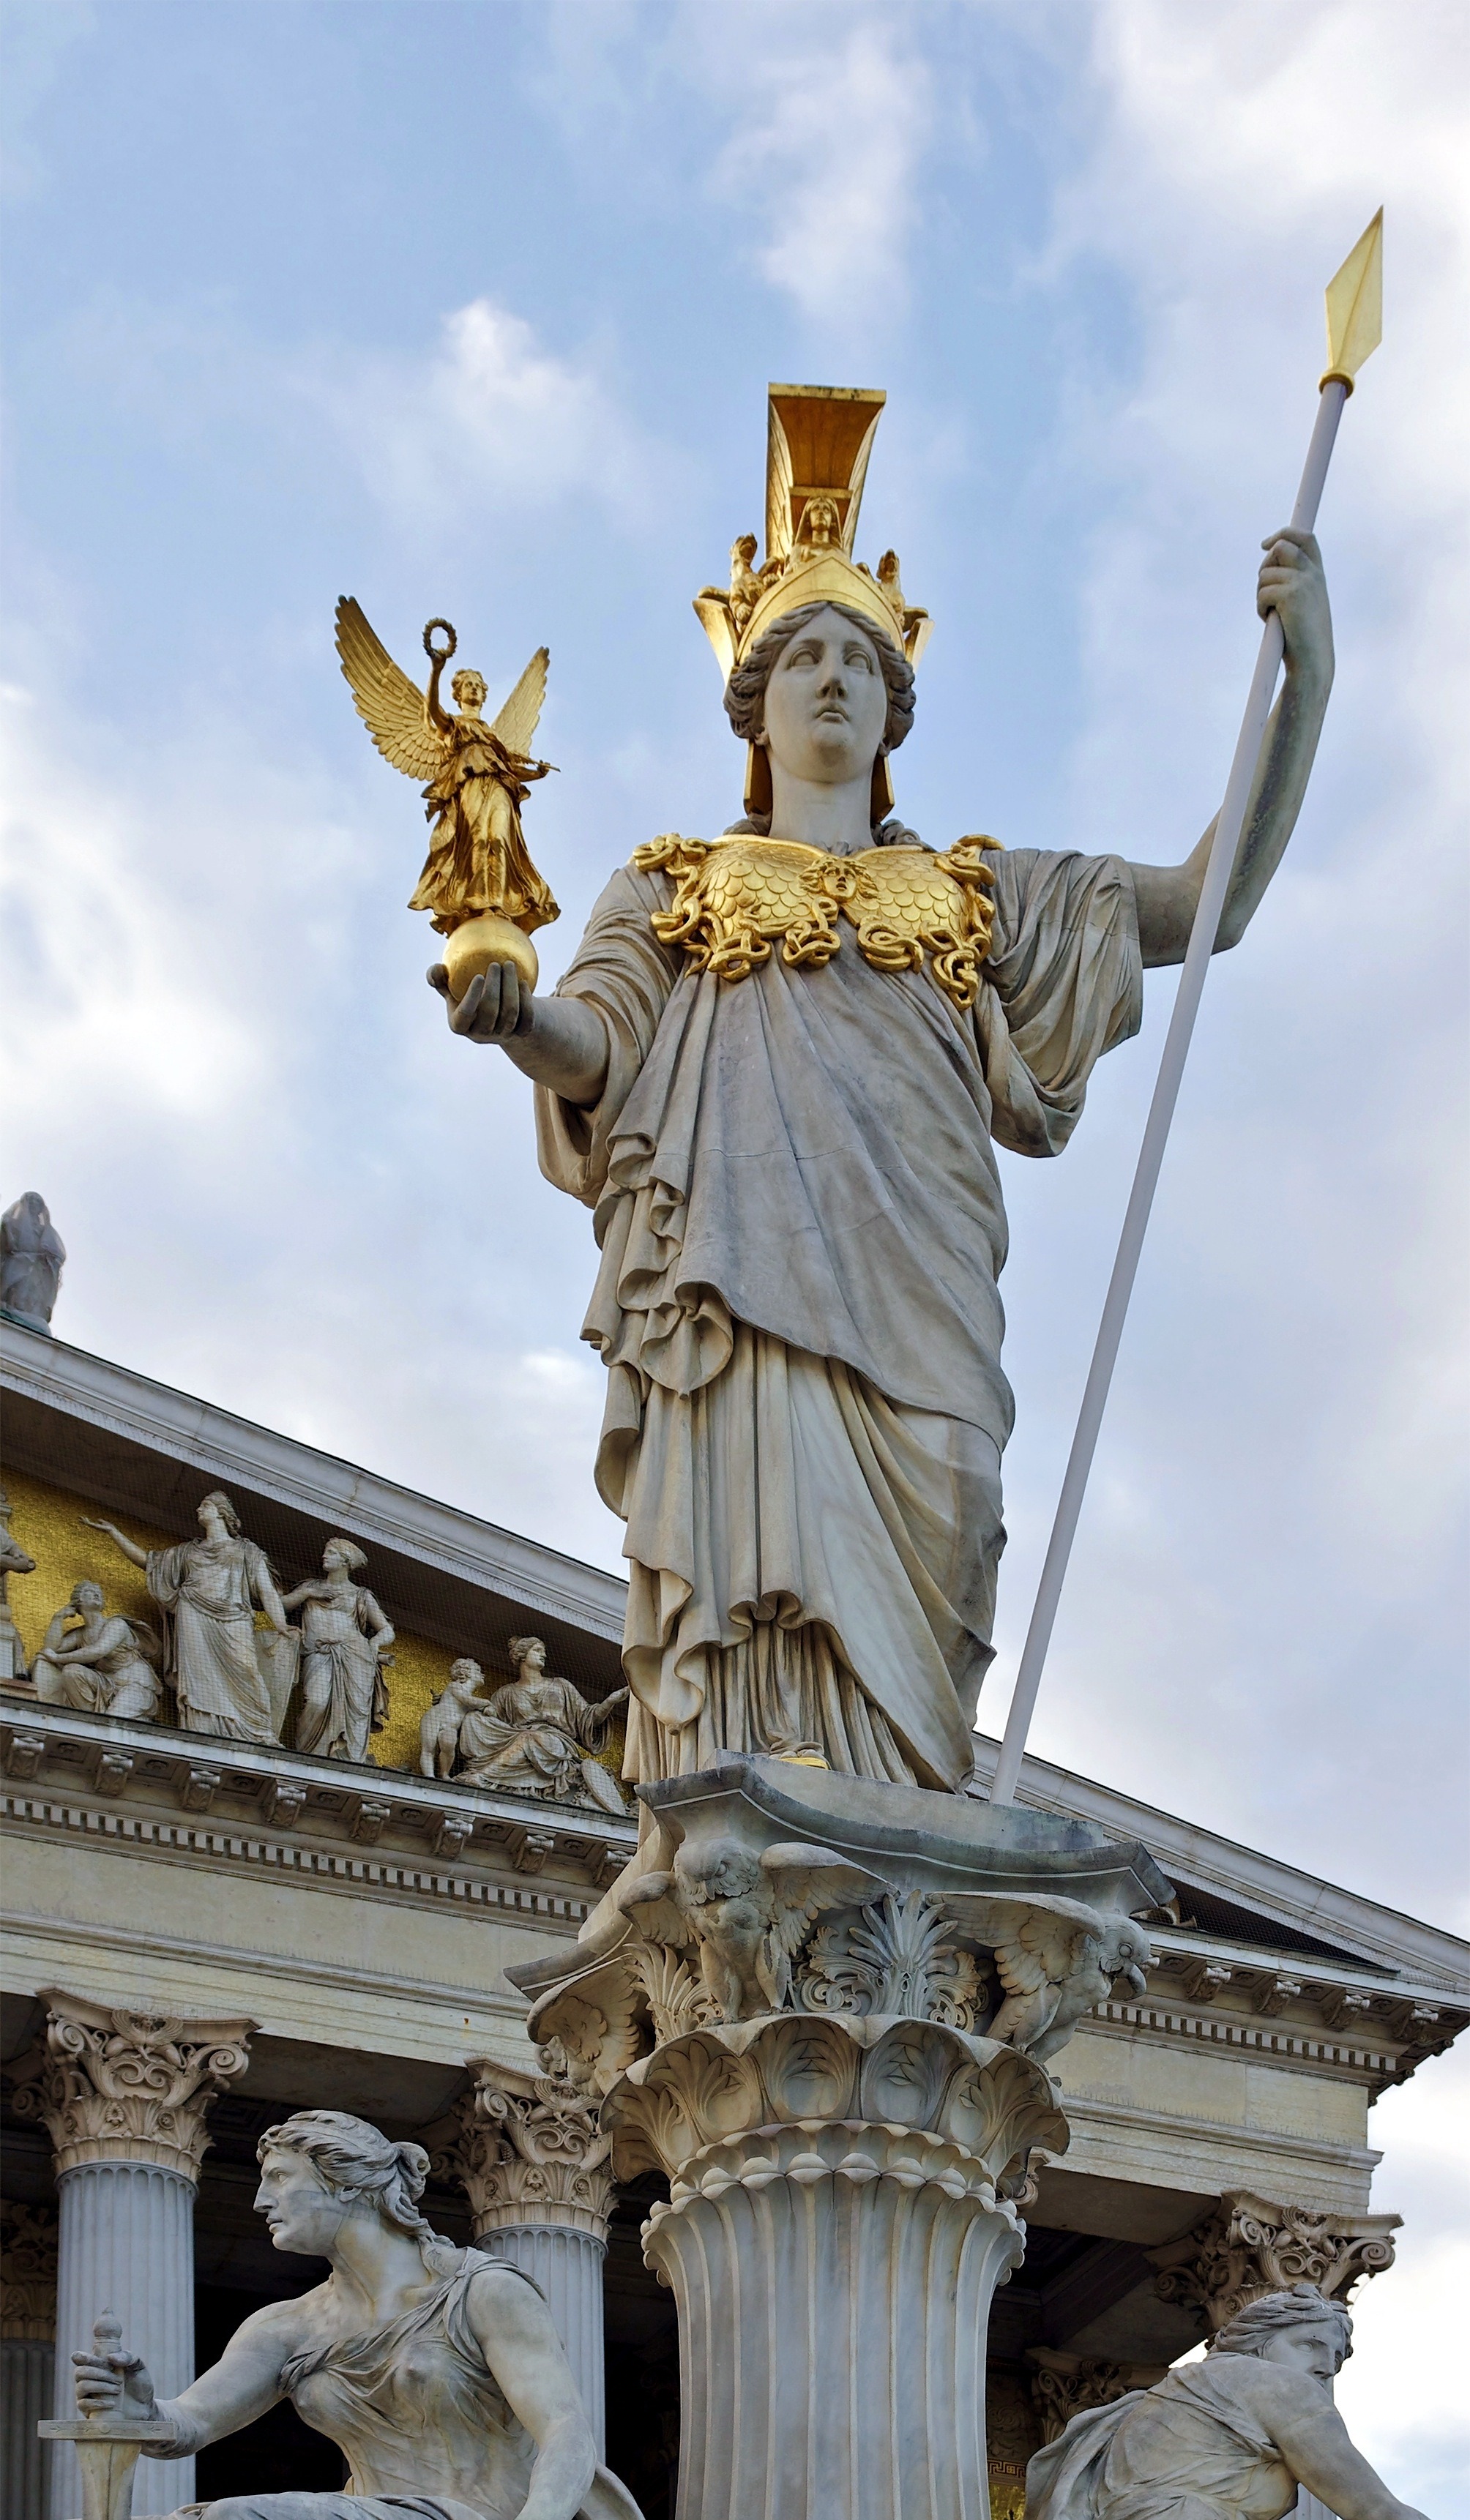
architecture, sky, building, monument, statue, golden, artistic, landmark, austria, sculpture, outside, art, clouds, temple, vienna, athena, ancient history